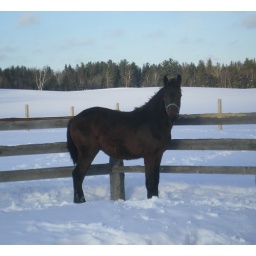
Colt facing the barn with snowy field in background.